Fighting Irish (Family Guy)

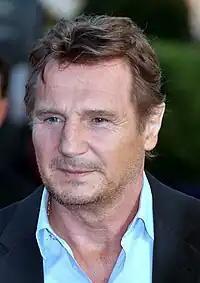
Liam Neeson voiced himself in the episode.

The episode was written by Jaydi Samuels, who started out in 2008 as a production assistant on "Family Guy". The show's writers were excited after Neeson agreed to say any line that they wrote except, "I’ve been a world-famous tough guy since 56", which he altered on the basis that he was 55 when he filmed "Taken".